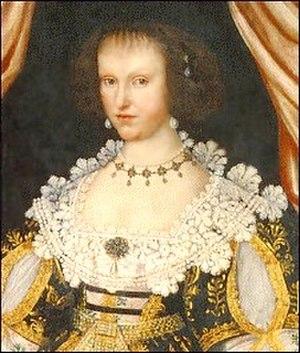
Anne de Suède née le 17 mai 1568 à Eskilstuna et décédée le 26 février 1625 au Château de Brodnica était une Princesse de Suède-Finlande.